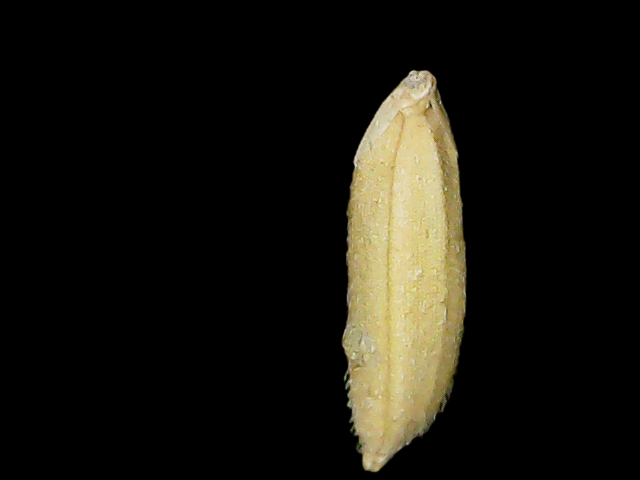
Rice variety: Binadhan16